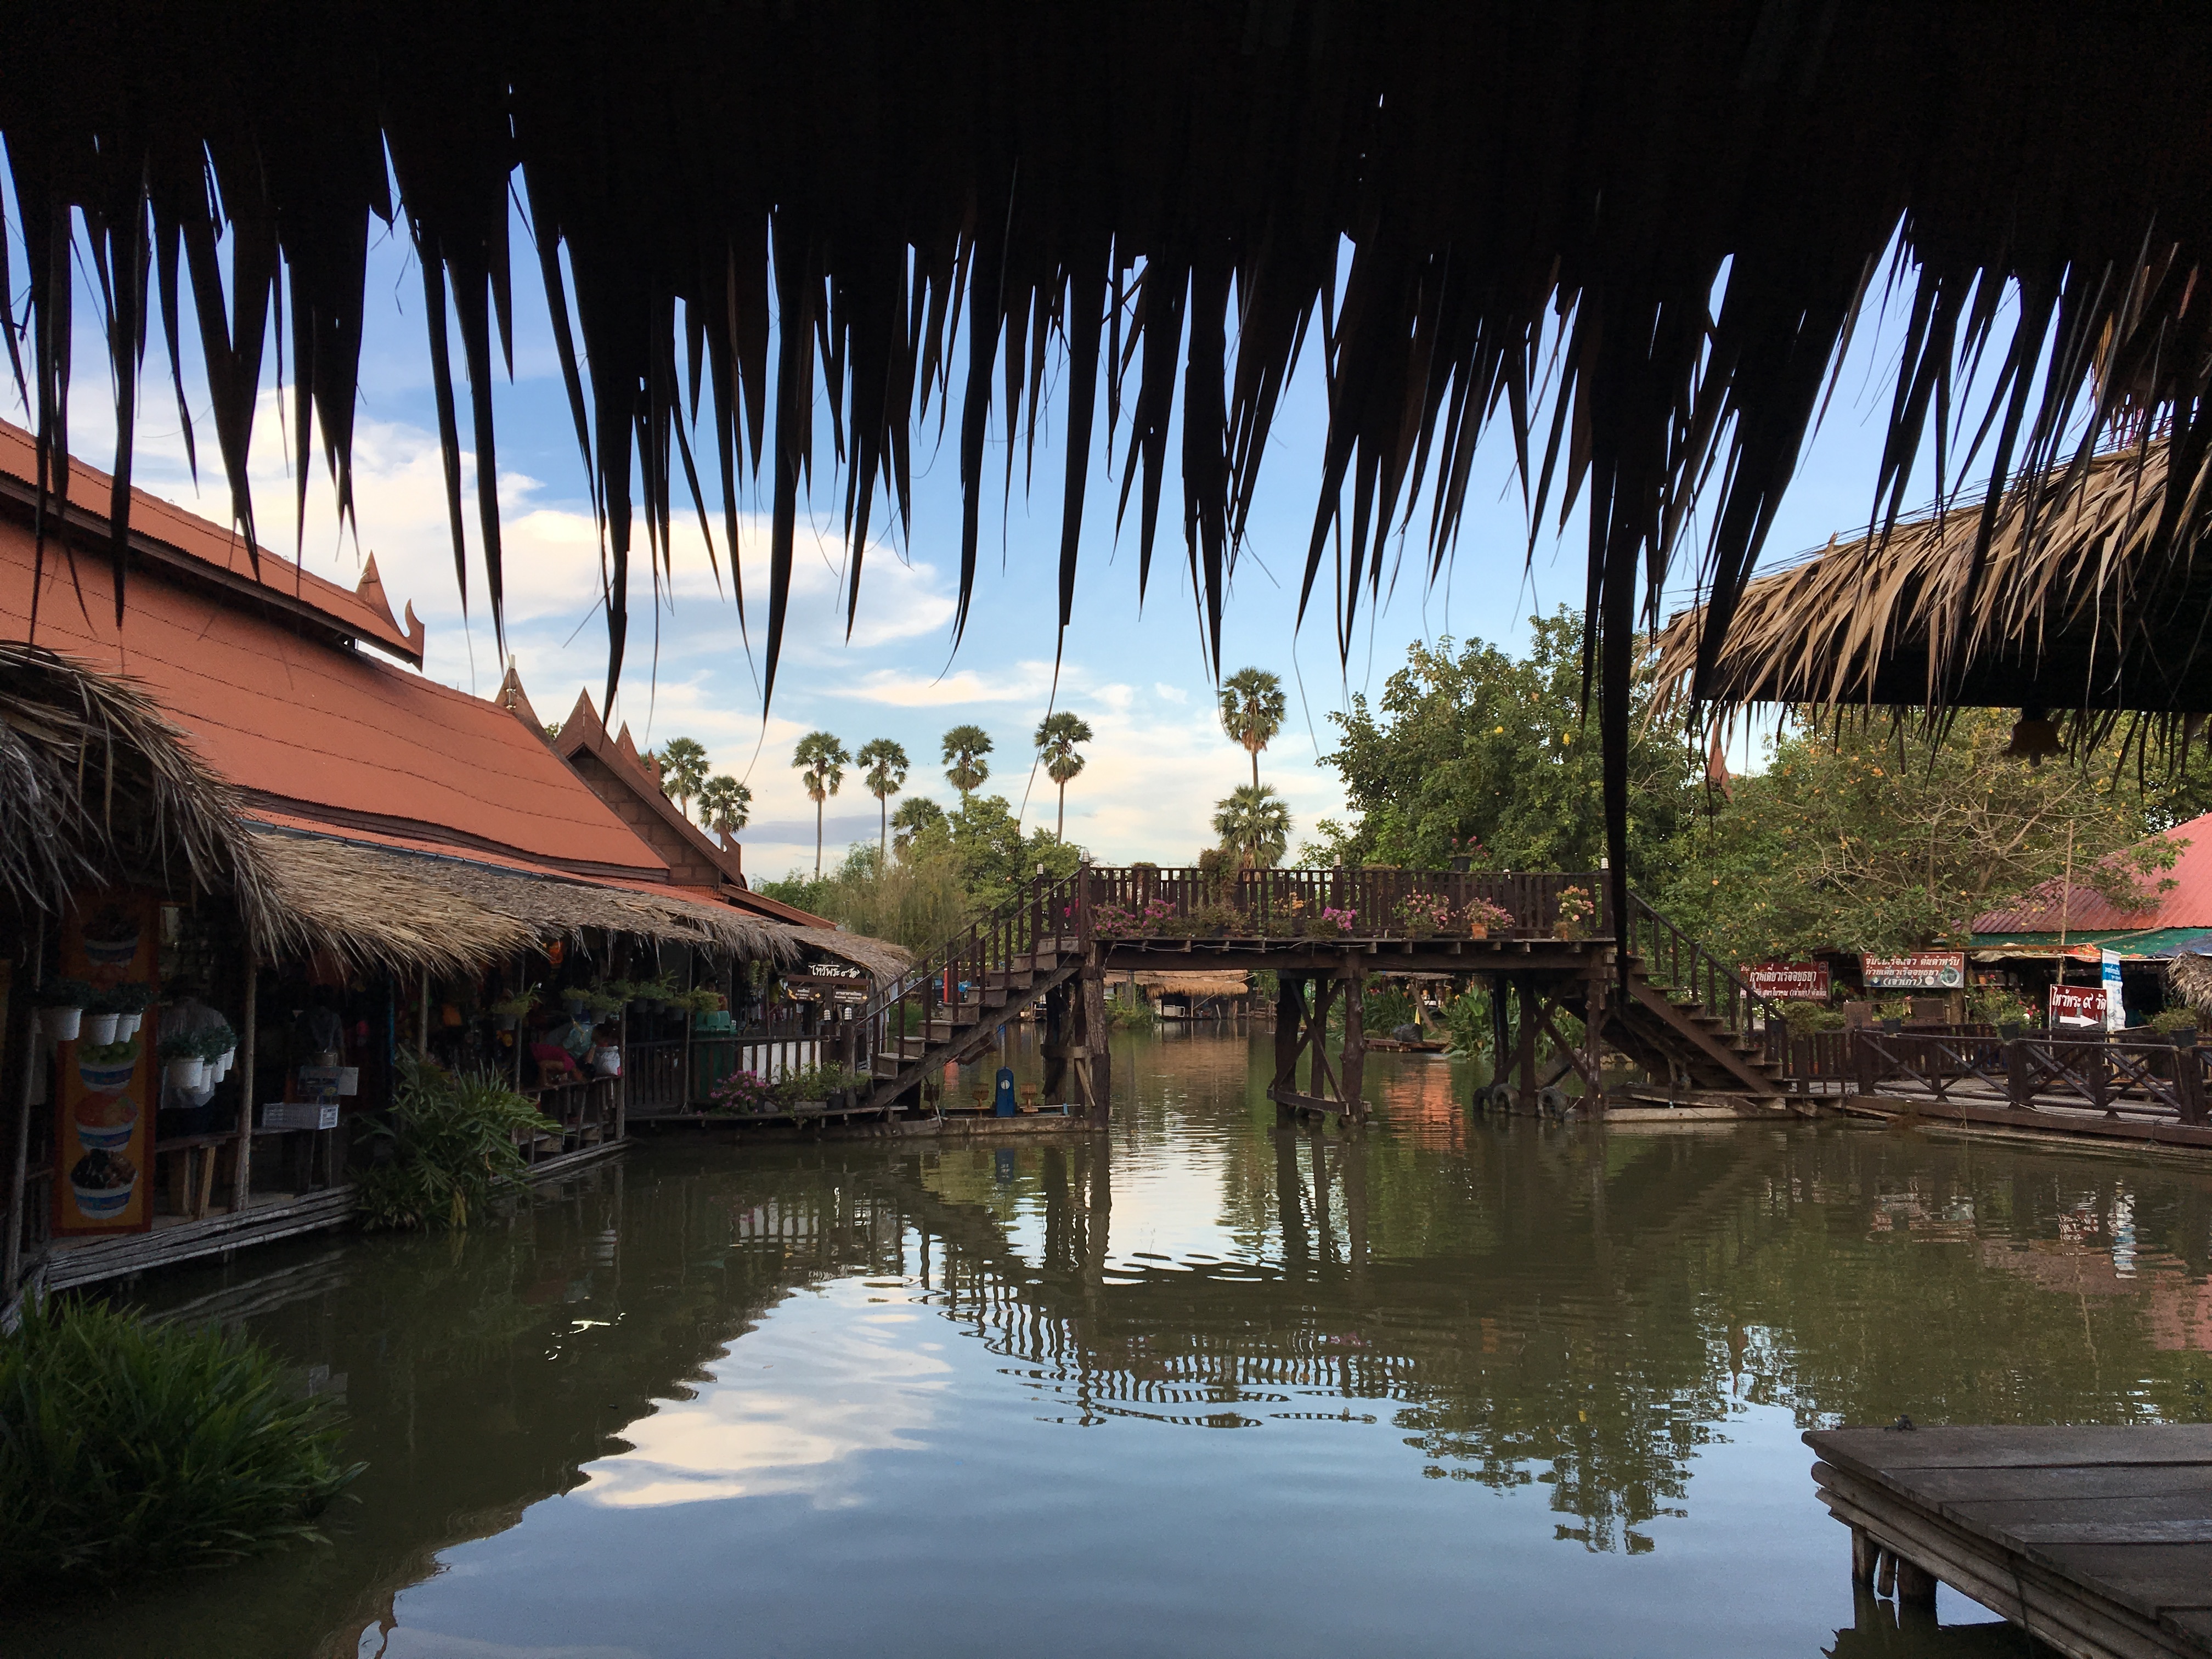
tree, water, flower, river, canal, vacation, evening, reflection, waterway